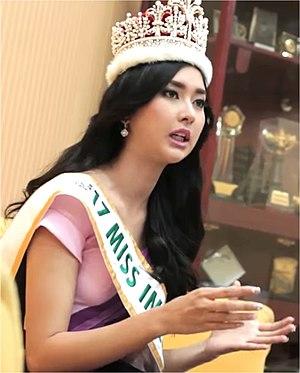
Miss International est un concours annuel de beauté créé en 1960 à Long Beach, dans l'État de la Californie, aux États-Unis. Il est avec Miss Monde, Miss Terre, et Miss Univers l'un des plus grands concours de beauté au monde.